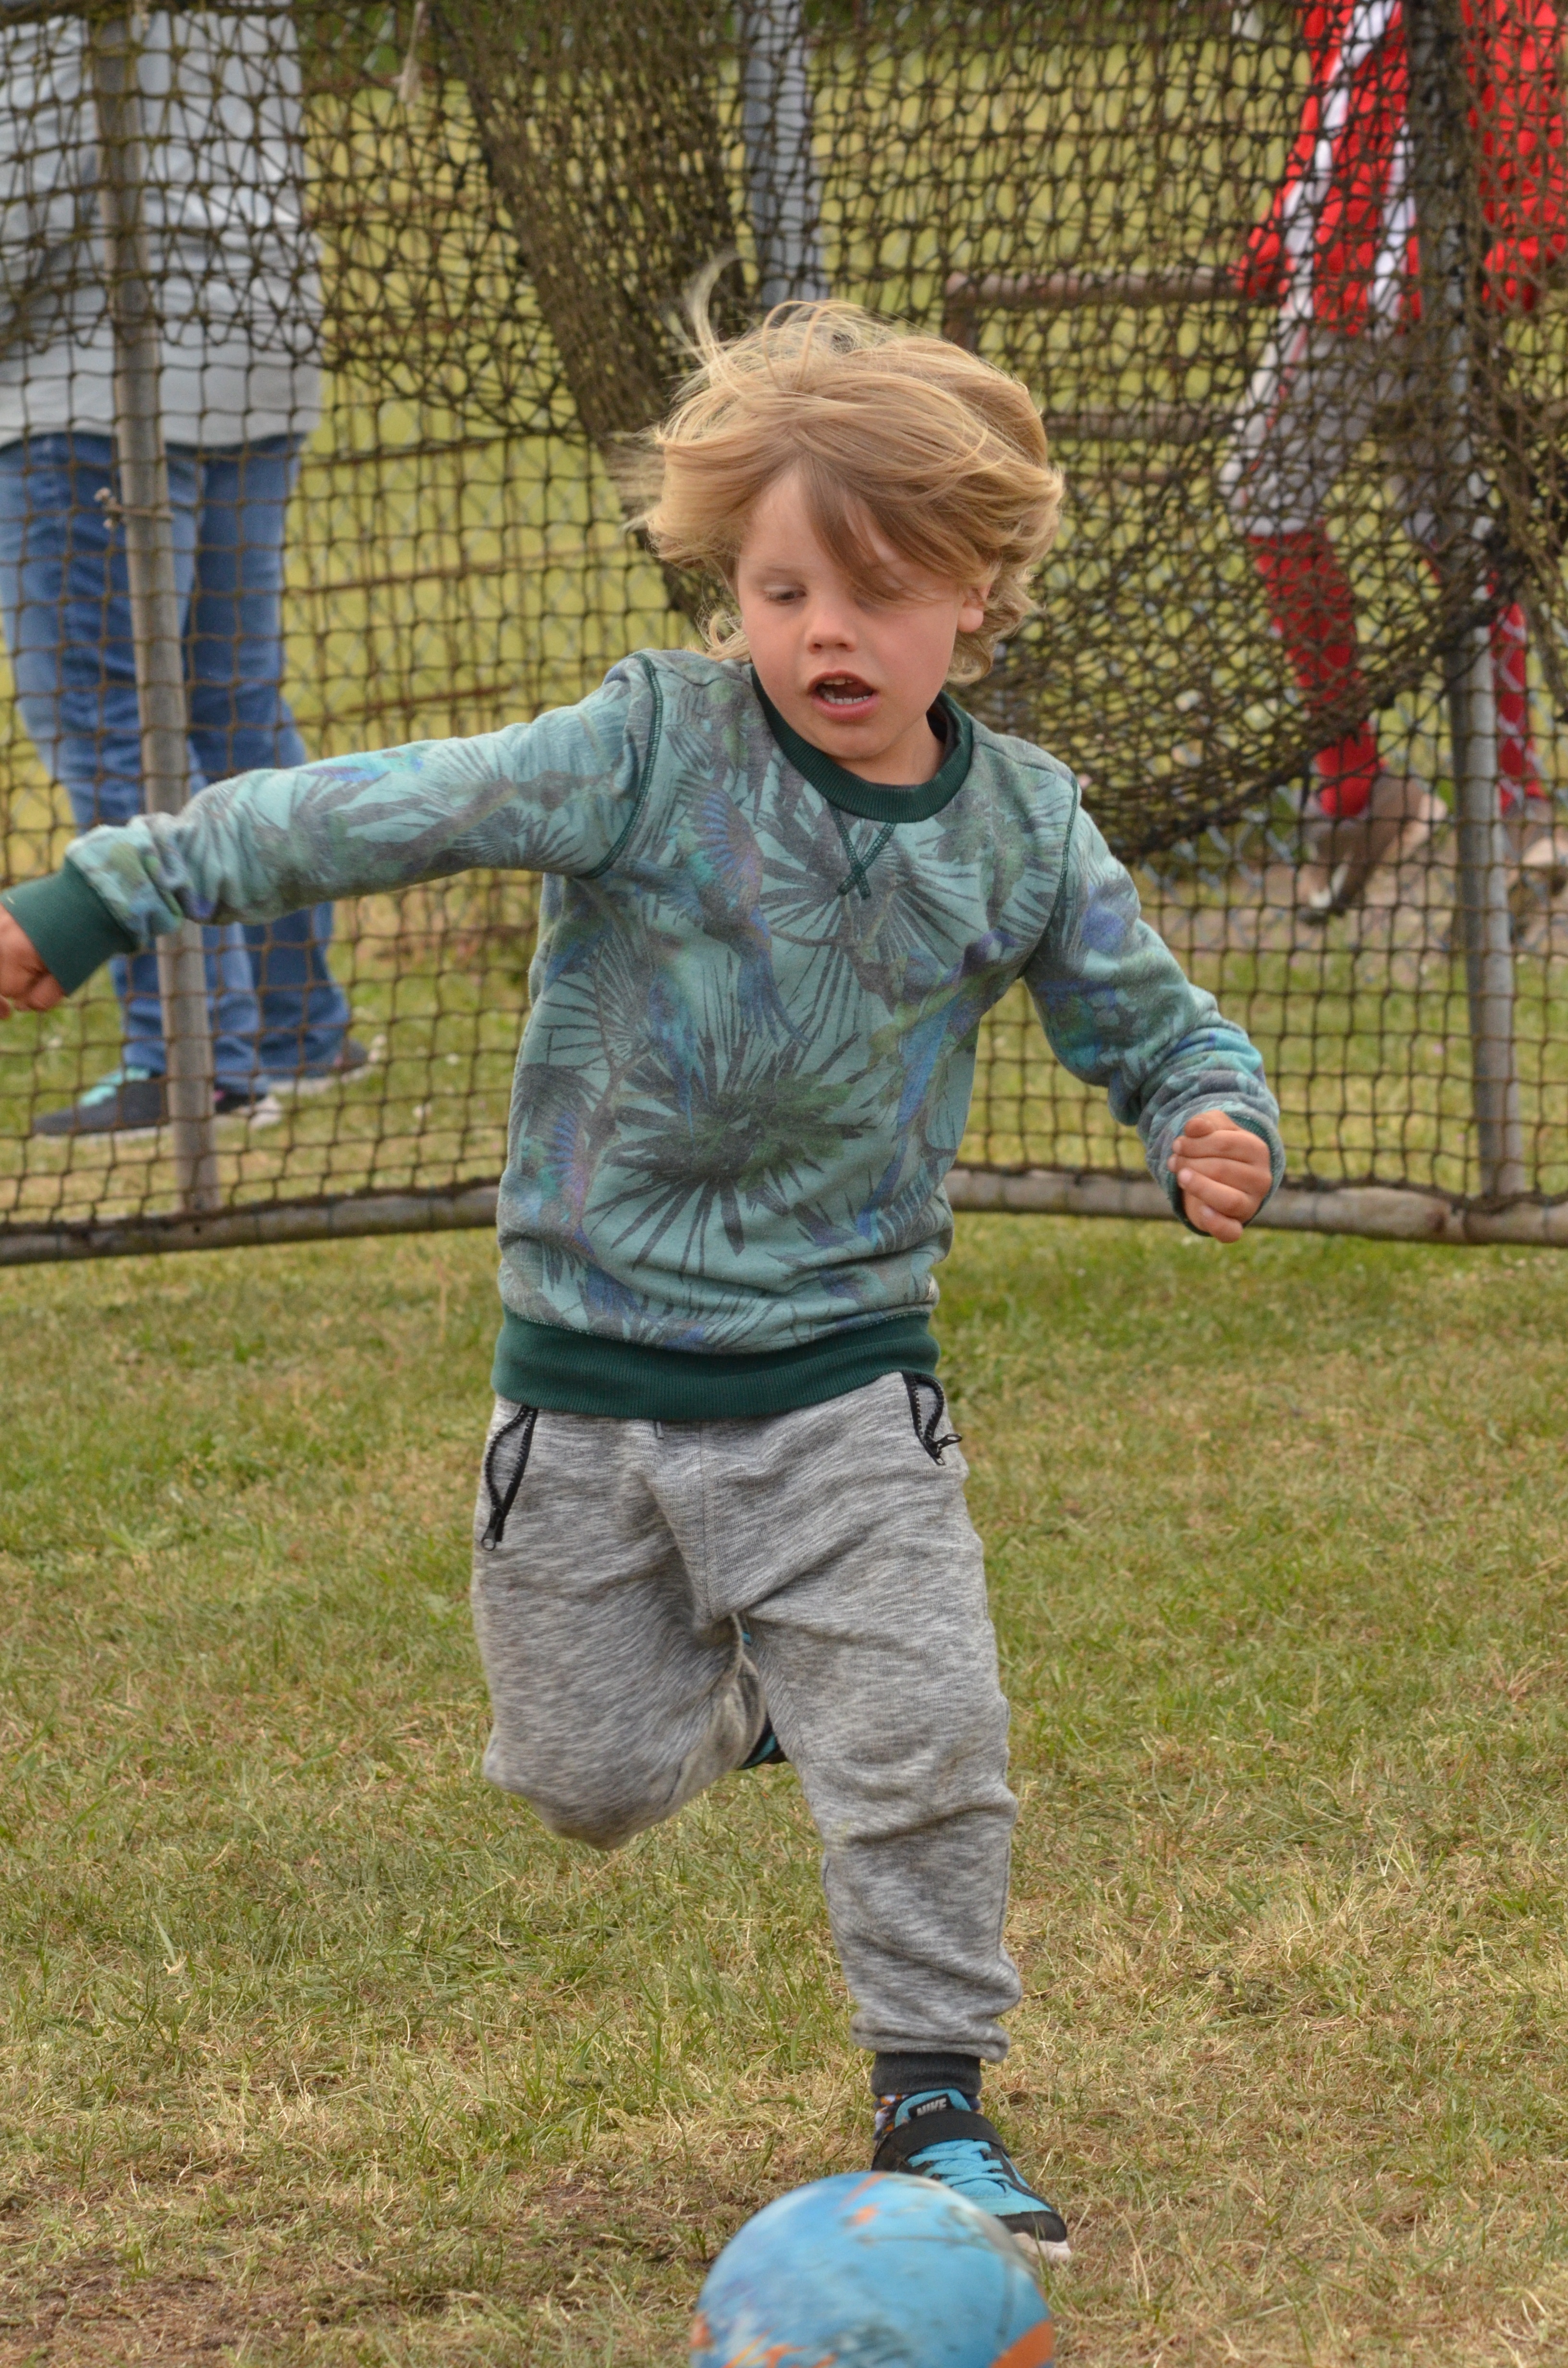
people, lawn, play, spring, action, child, football, player, fun, sports, toddler, racing, ball